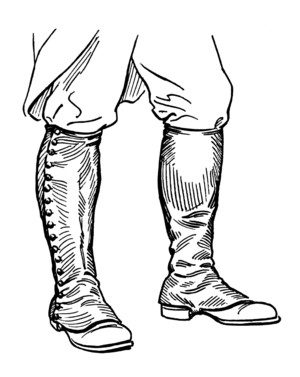
Les rangers ou bottes de combat sont des chaussures montantes, qui soutiennent les chevilles grâce à un système de guêtron fermé par une ou deux boucles à ardillon. Elles sont utilisées principalement par les militaires. Dans l'armée française, l'appellation administrative est « Brodequin de Marche à Jambières Attenantes ». En argot français, ces bottes sont aussi appelées « rangeots »